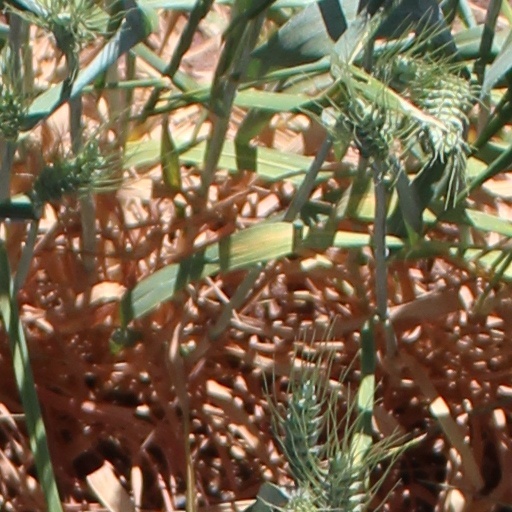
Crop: wheat